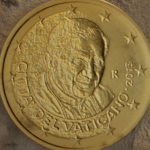
Coin value: 10cents
Country: va
Edition: 2013